Mario Majstorović

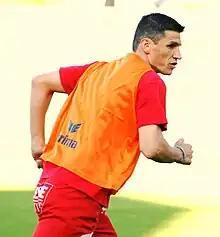
Majstorović in 2009

Mario Majstorović (born 1 March 1977 in Korneuburg) is an Austrian footballer who plays for ÖTSU Großmugl.